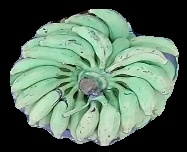
Variety: elakki-bale
Grade: grade1